Philip K. Dick bibliography

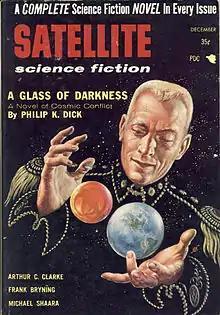
Dick's novel "The Cosmic Puppets" originally appeared in the December 1956 issue of "Satellite Science Fiction" as "A Glass of Darkness."

The bibliography of Philip K. Dick includes 44 novels, 121 short stories, and 14 short story collections published by American science fiction author Philip K. Dick (December 16, 1928 – March 2, 1982) during his lifetime.